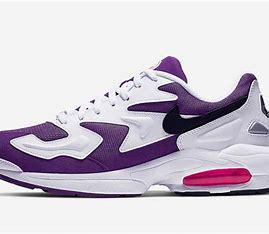
Brand: Nike
Model: Air MAX2 Light